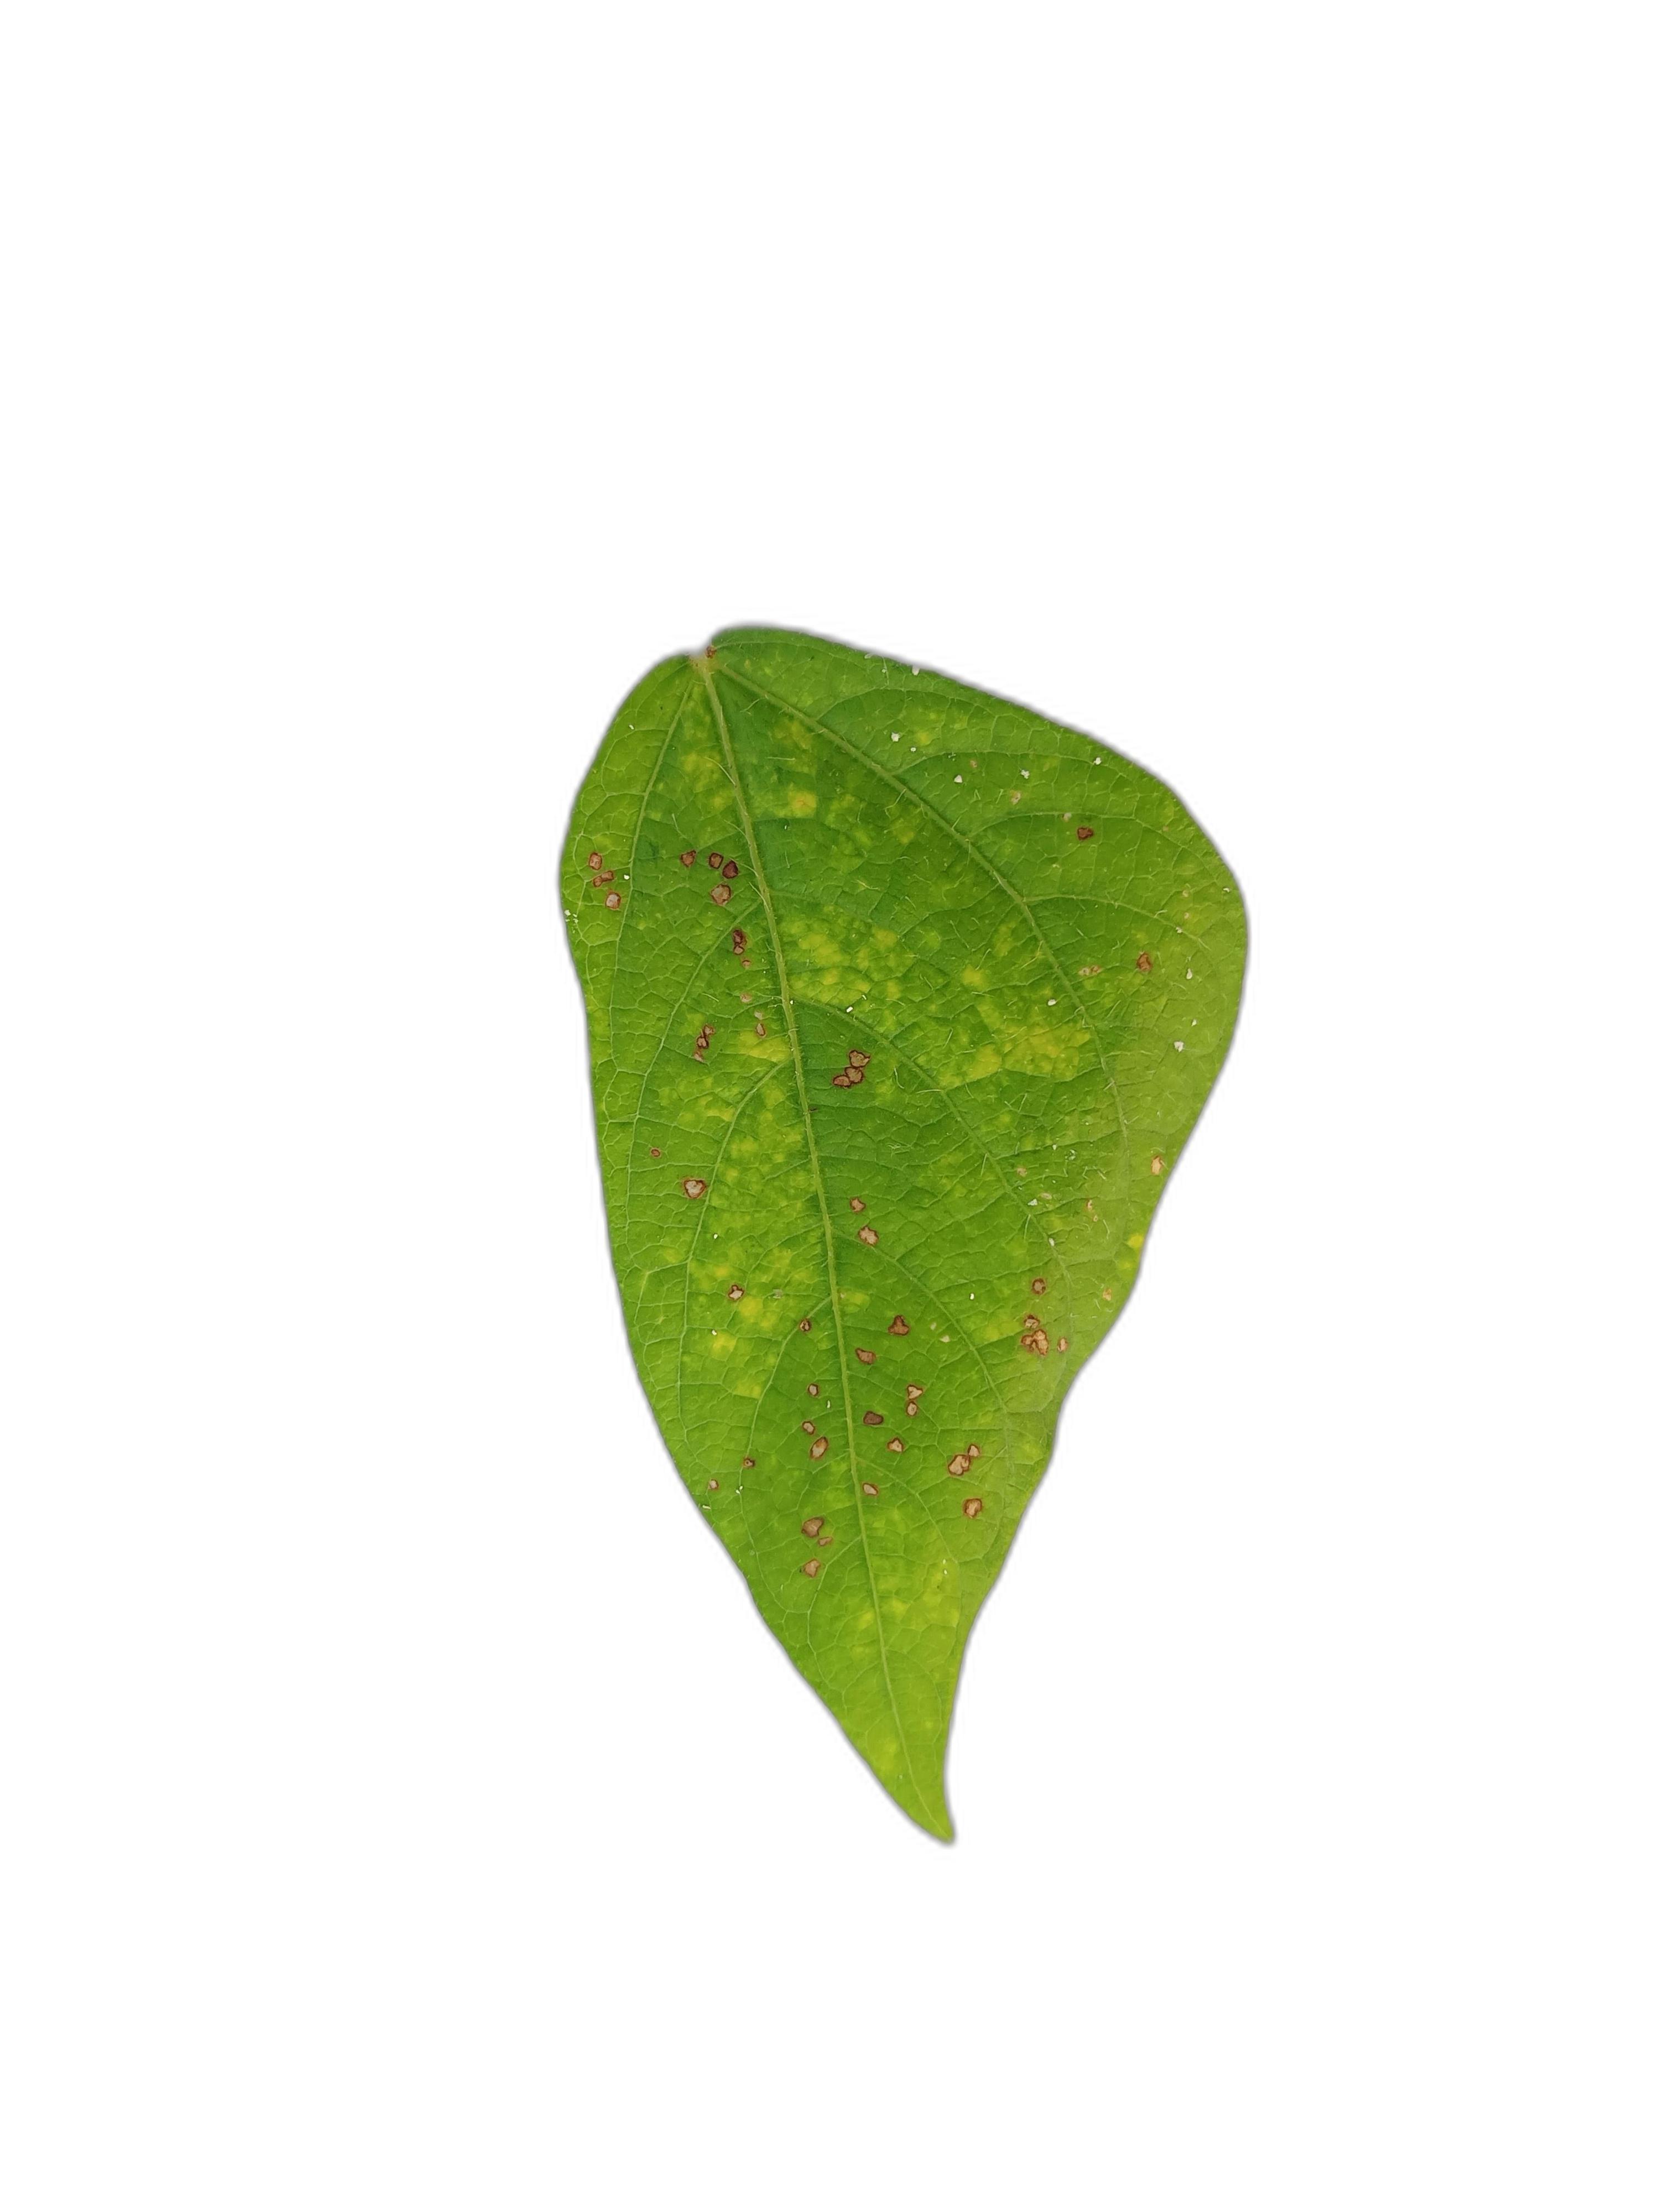
Label: Yellow Mosaic